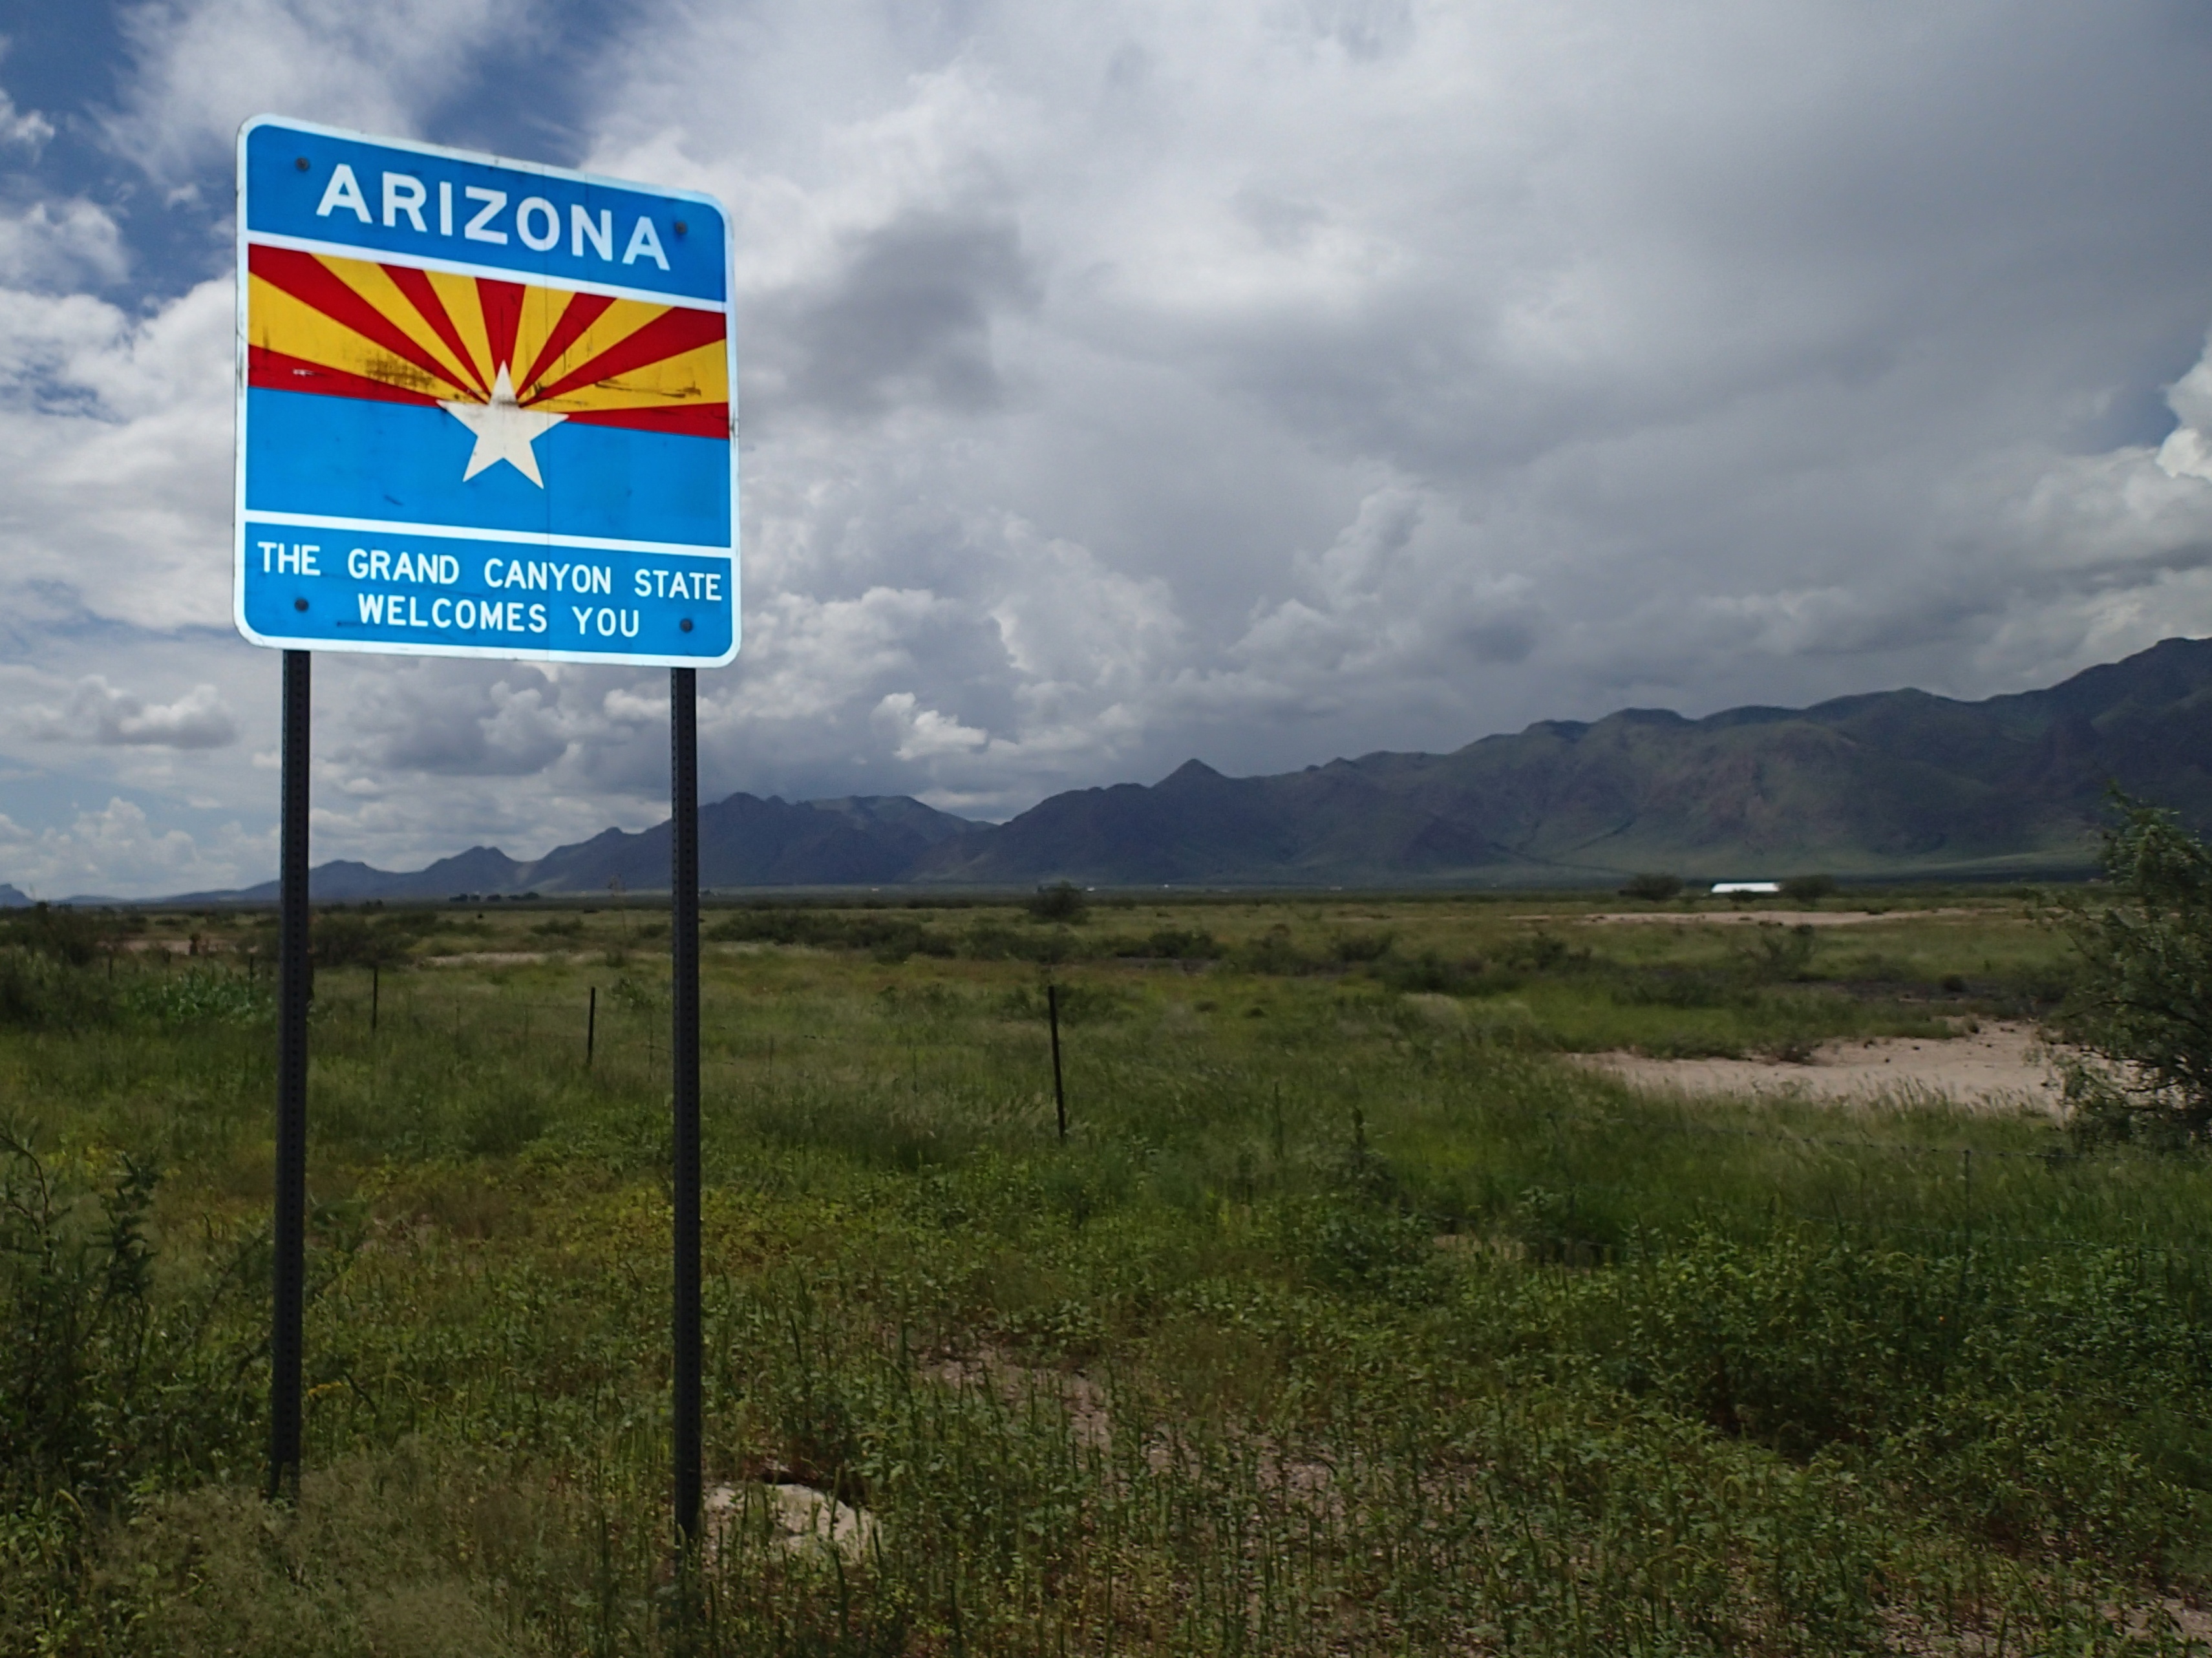
mountain, prairie, wind, plain, plateau, rural area